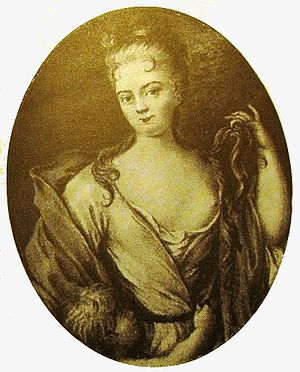
Elisabeth Helene von Vieregg
Elisabeth Helene von Vieregg
Elisabeth Helene von Vieregg var en dansk-tysk grevinde og kong Frederik 4.'s hustru til venstre hånd.